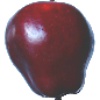
Label: Apple Red Delicious 1